Mahindra Last Mile Mobility Limited

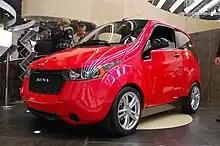
REVA NXR concept car.

In 2016, the company was rebranded as Mahindra Electric Mobility Ltd. to reflect not just the business line of producing vehicles, but also developing powertrains and integrated mobility solutions.